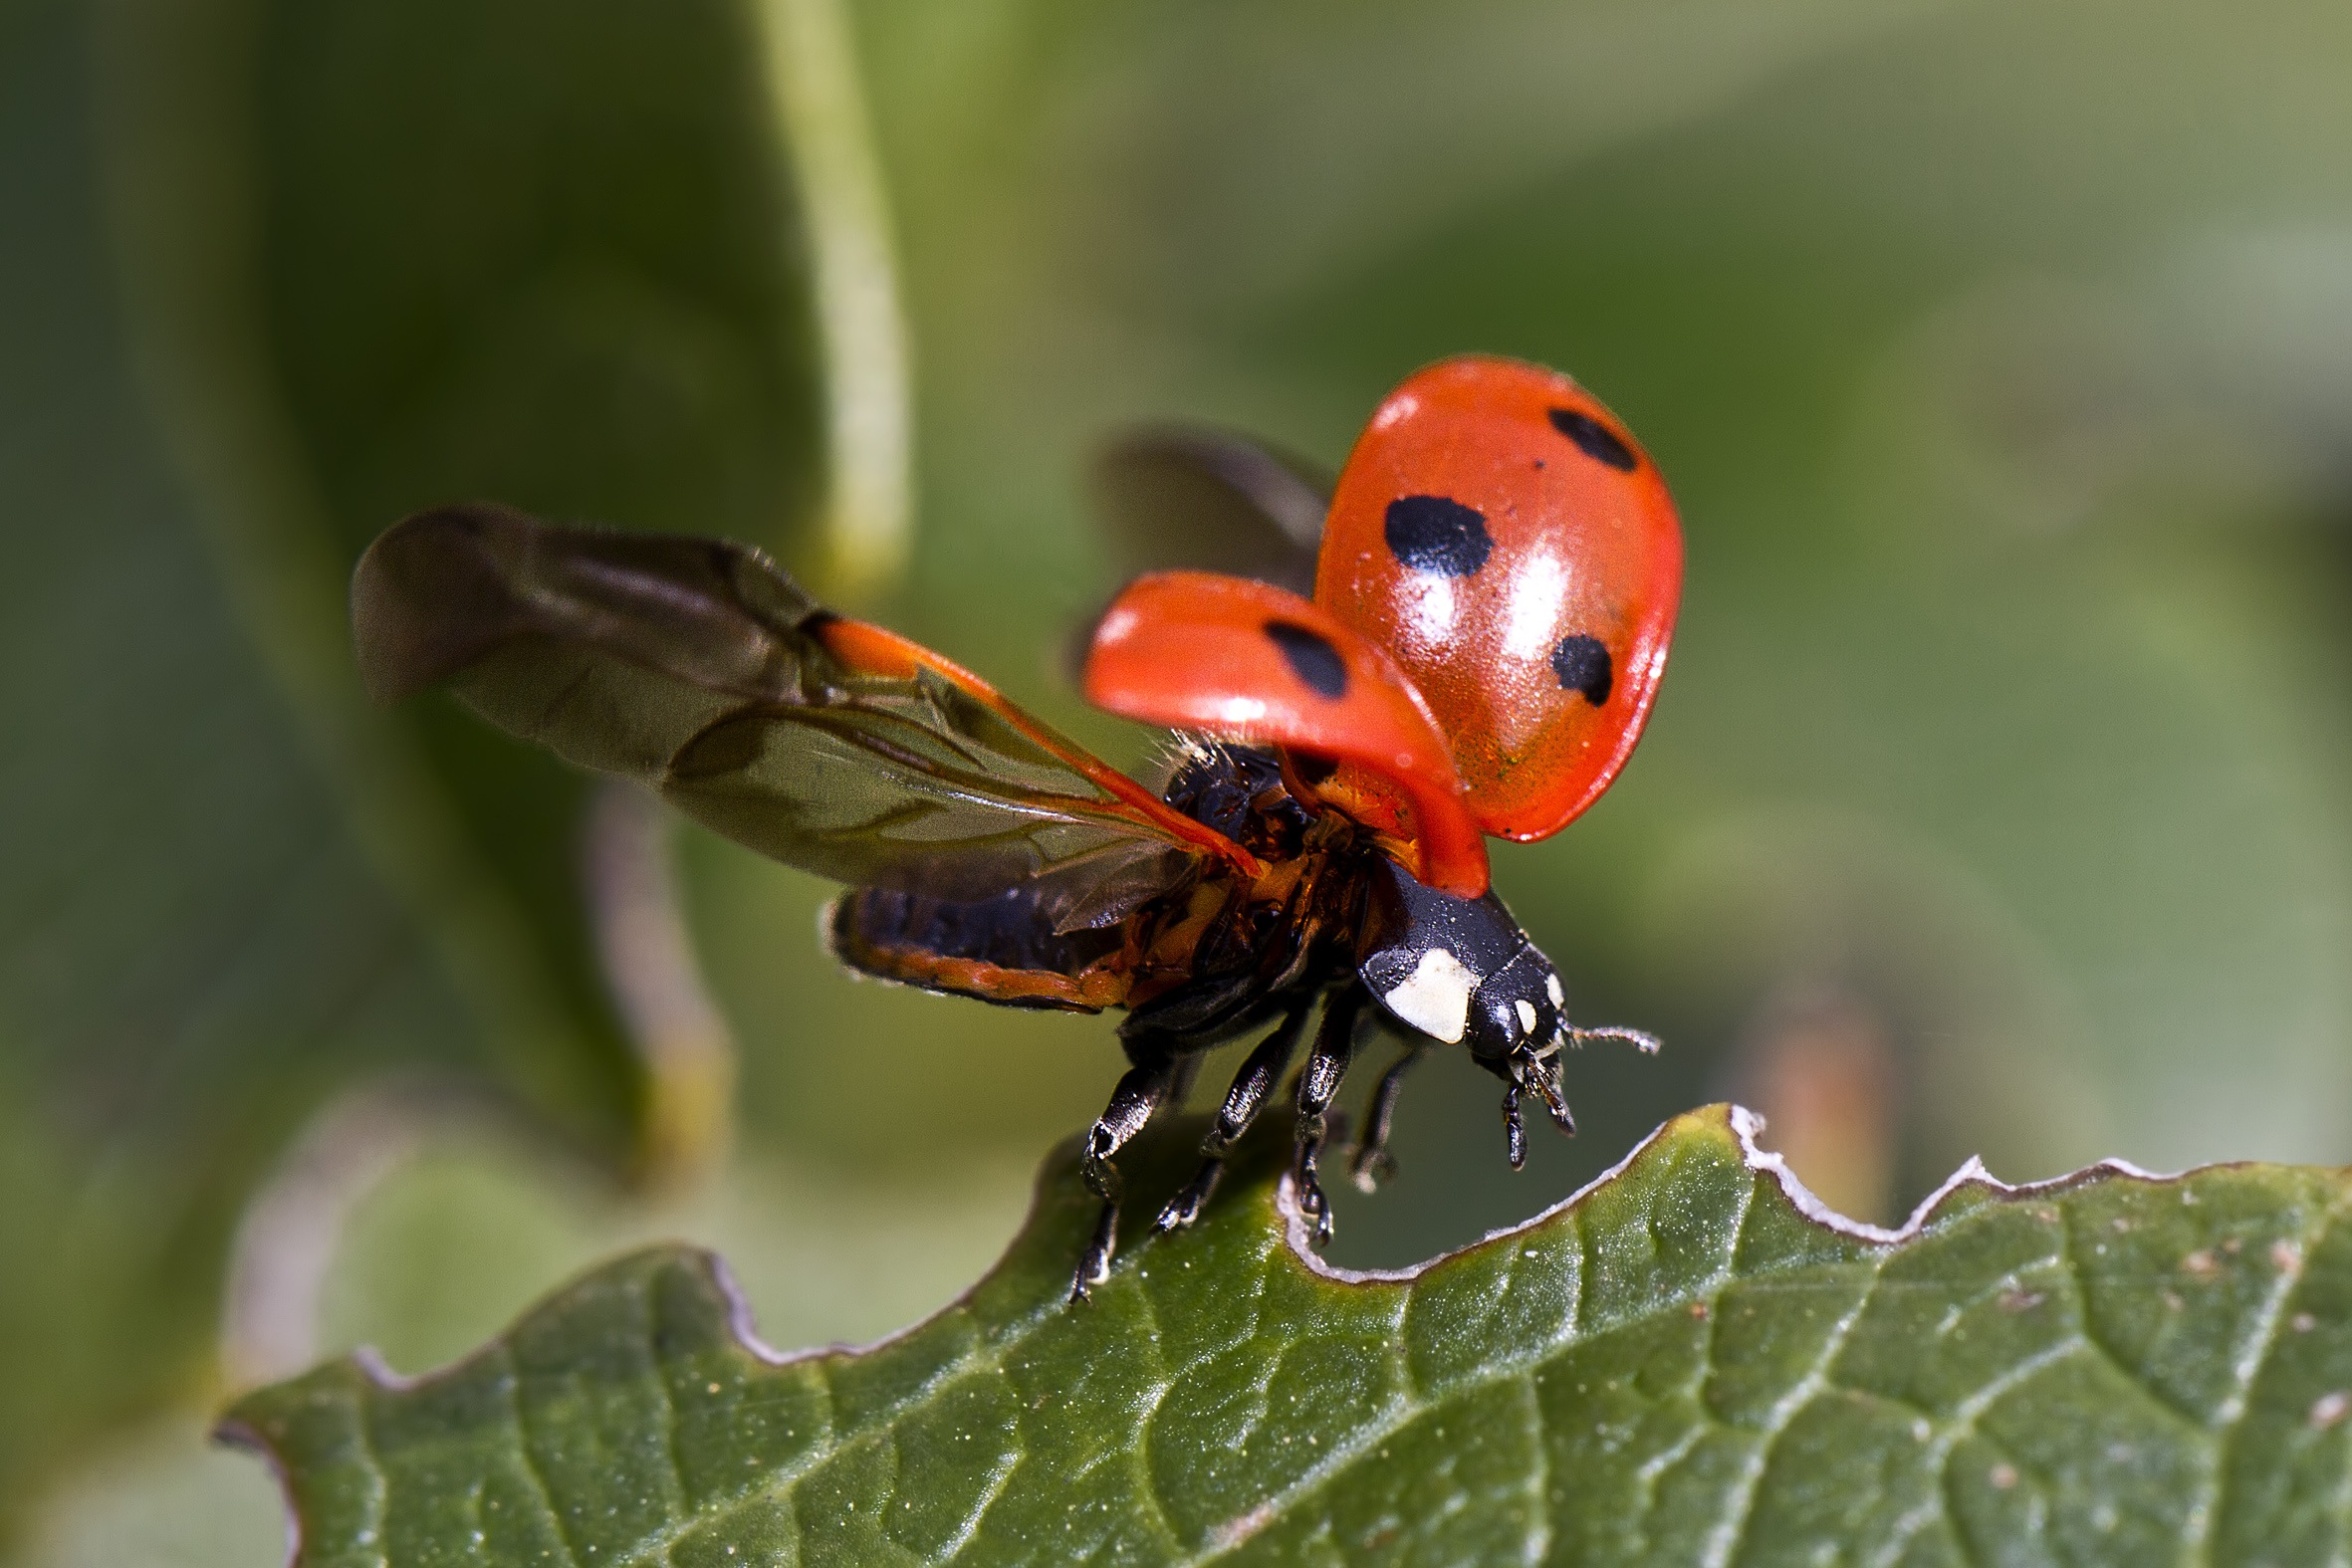
nature, photography, flower, fly, wildlife, insect, macro, flight, ladybug, flora, fauna, ladybird, invertebrate, close up, sheet, beetle, nectar, macro photography, arthropod, leaf beetle